The Conveyor of Death

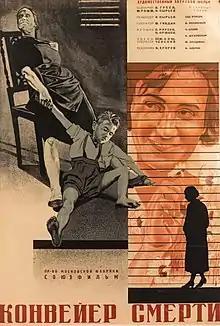

The Conveyor of Death is a 1933 Soviet film directed by Ivan Pyryev.